Moyvoughly

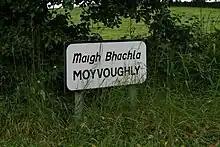
Moyvoughly road sign

Moyvoughly (historically "Moyvaghly", from ) is a small village in the countryside of County Westmeath. It is about 5 km north of the town of Moate.